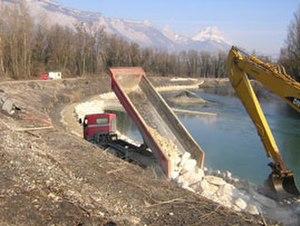
Chantier de confortement de la digue dans la boucle de Grangeage à Meylan (Isère).
L'Association départementale Isère Drac Romanche est un établissement public à caractère administratif créé en 1936 par le Conseil d'État. Il a pour vocation l’entretien du système de protection contre le risque d’inondation dans les plaines de l’Isère, du Drac et de la Romanche. Sa mission se décline par des interventions visant à préserver l’intégrité des digues et des ouvrages associés. Il réalise les études et les travaux nécessaires à leur conservation. Face aux crues et aux enjeux présents en arrière des digues, il garantit l’efficacité du système de protection grâce à une surveillance continue.